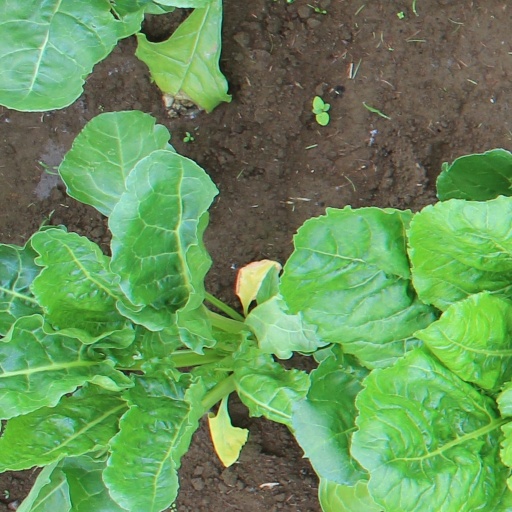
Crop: sugar beet